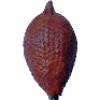
Label: salak